1883 eruption of Krakatoa

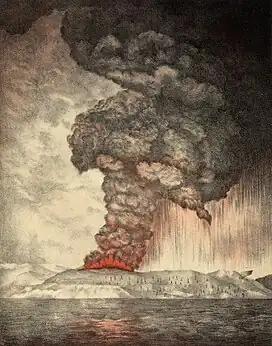
Lithograph of the eruption

In the years before the 1883 eruption, seismic activity around the Krakatoa volcano was intense, with earthquakes felt as far away as North Australia, one of which, in 1880, damaged a lighthouse. Strombolian activity began on 20 May 1883, and steam venting began to occur regularly from Perboewatan, the northernmost of the island's three cones. Eruptions of ash reached an estimated altitude of 6 km (20,000 ft), and explosions could be heard in Batavia (Jakarta) away, rattling windows and doors. Dust fell 300 miles away. An excursion party sent to the island on 26 May reported that the islands were covered with a fine white dust, with explosions coming from Perboewatan every 5 to 10 minutes. Although by this time the eruptions were calming down, some of the explosions were still very energetic, hurling pumice opposite the direction of the wind. A large crater approximately 900 metres (3,000 feet) in diameter formed, with a cavity from which issued plumes of steam. The eruptions soon quietened after the initial violence.